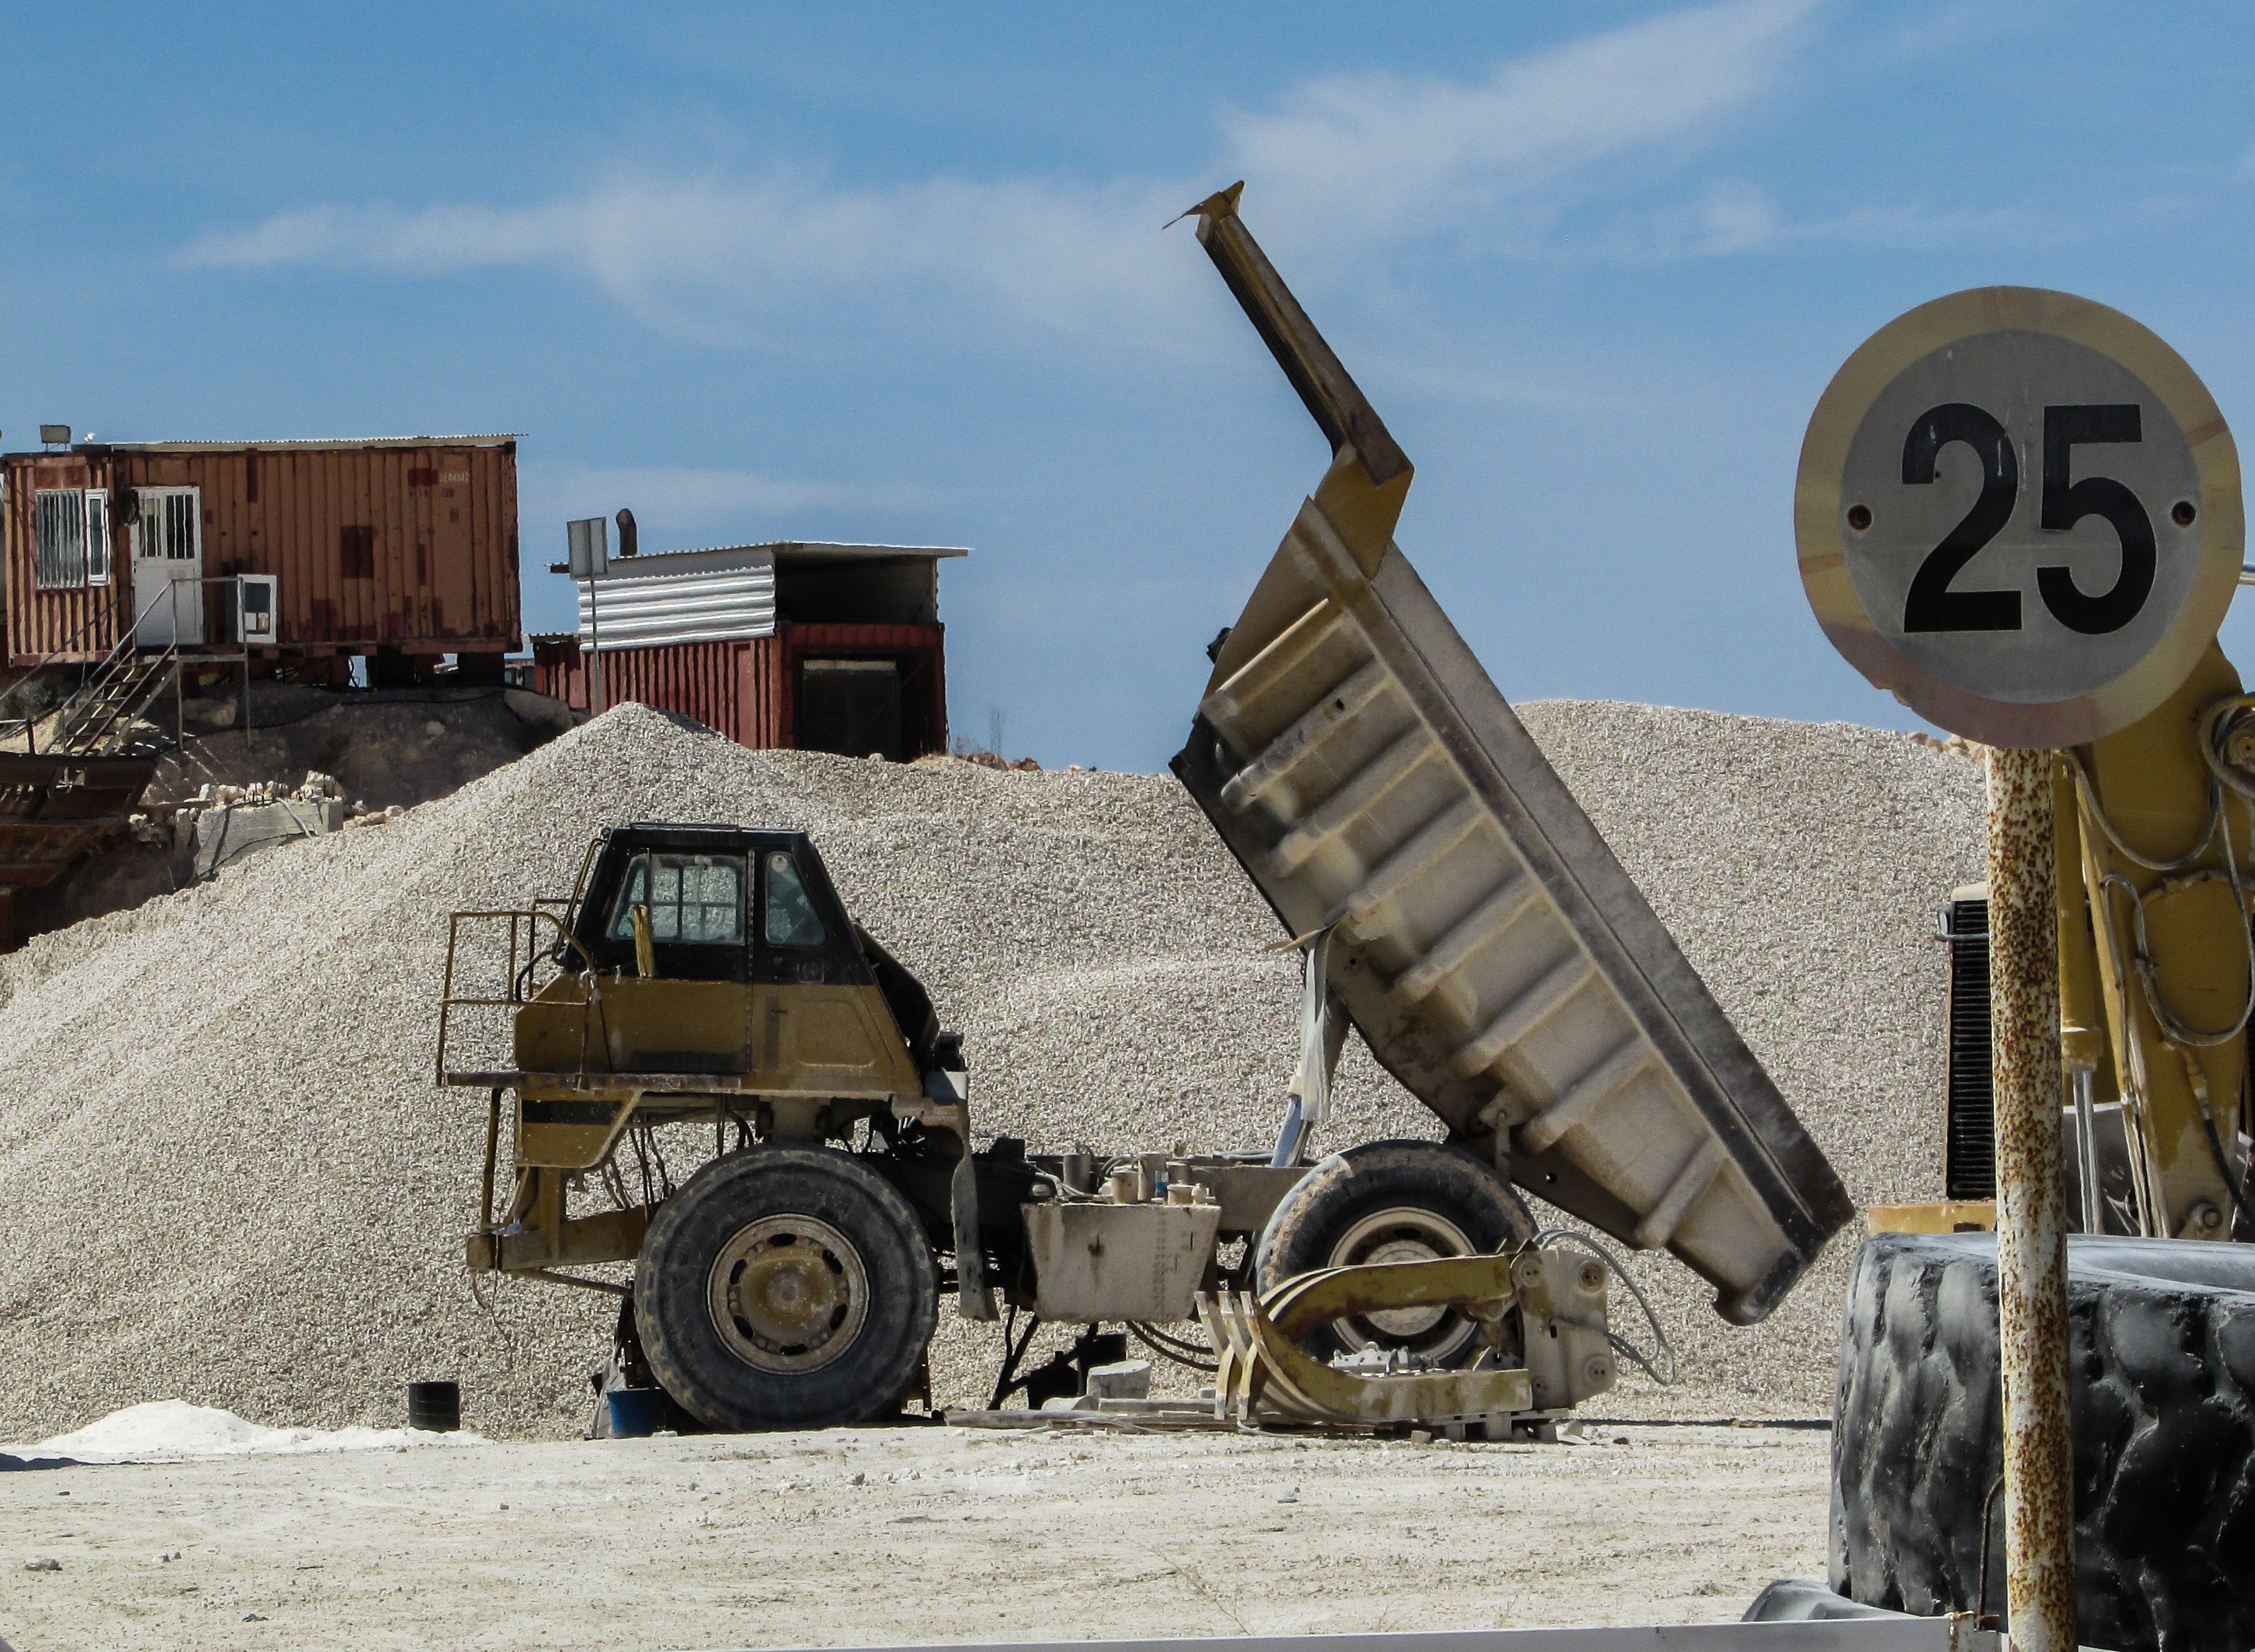
military, truck, soldier, army, vehicle, industry, weapon, cannon, quarry, quarrying, heavy machines, military vehicle